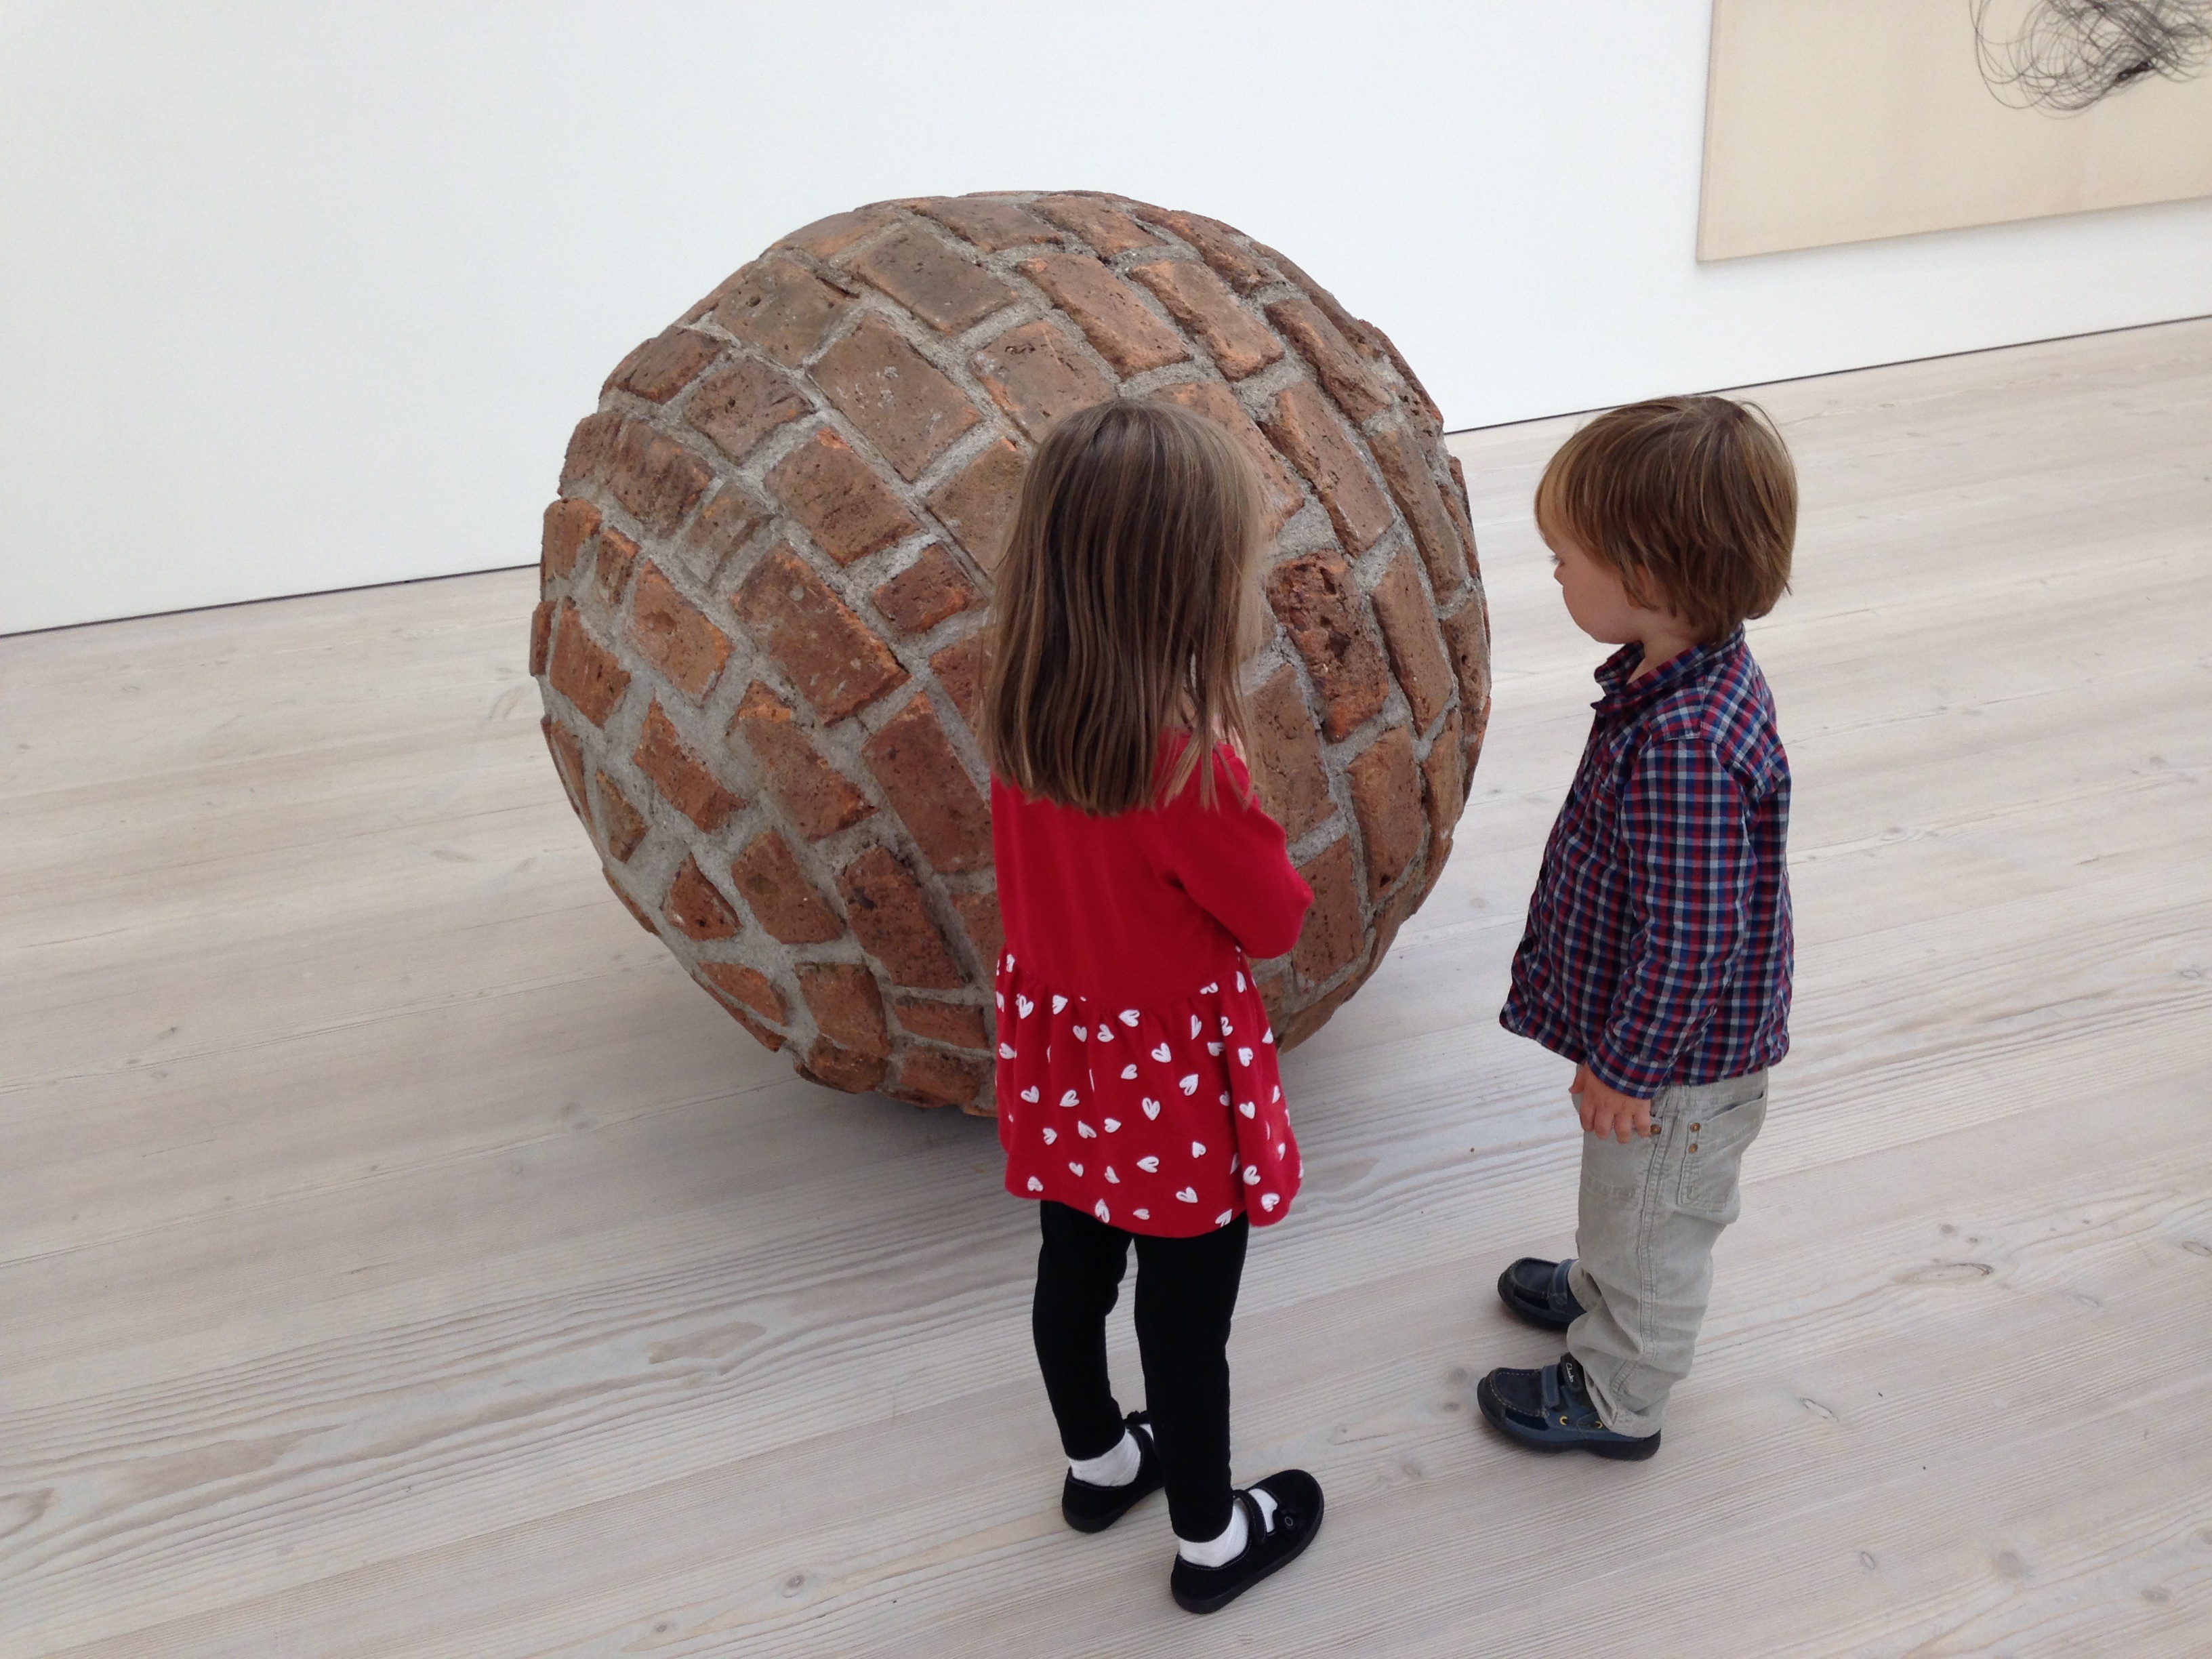
wood, round, pattern, artistic, child, furniture, modern, hairstyle, education, product, sculpture, art, design, toddler, ball, why, learning, curious, modern art, under construction, puzzled, human positions